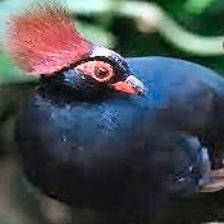
Species: CRESTED WOOD PARTRIDGE
Scientific name: ROLLULUS ROULOUL
ImageNet parent category: partridge